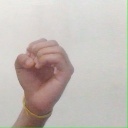
अक्षर: ऊ